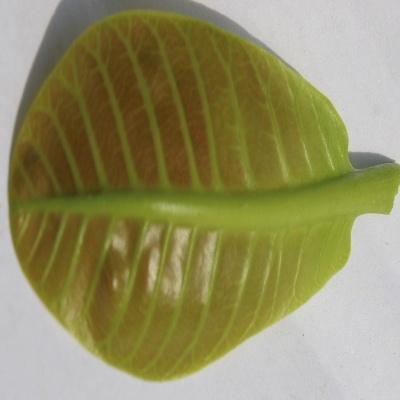
Crop: Cashew
Condition: healthy